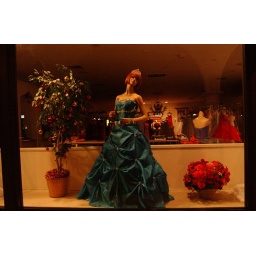
holiday dress in a store window